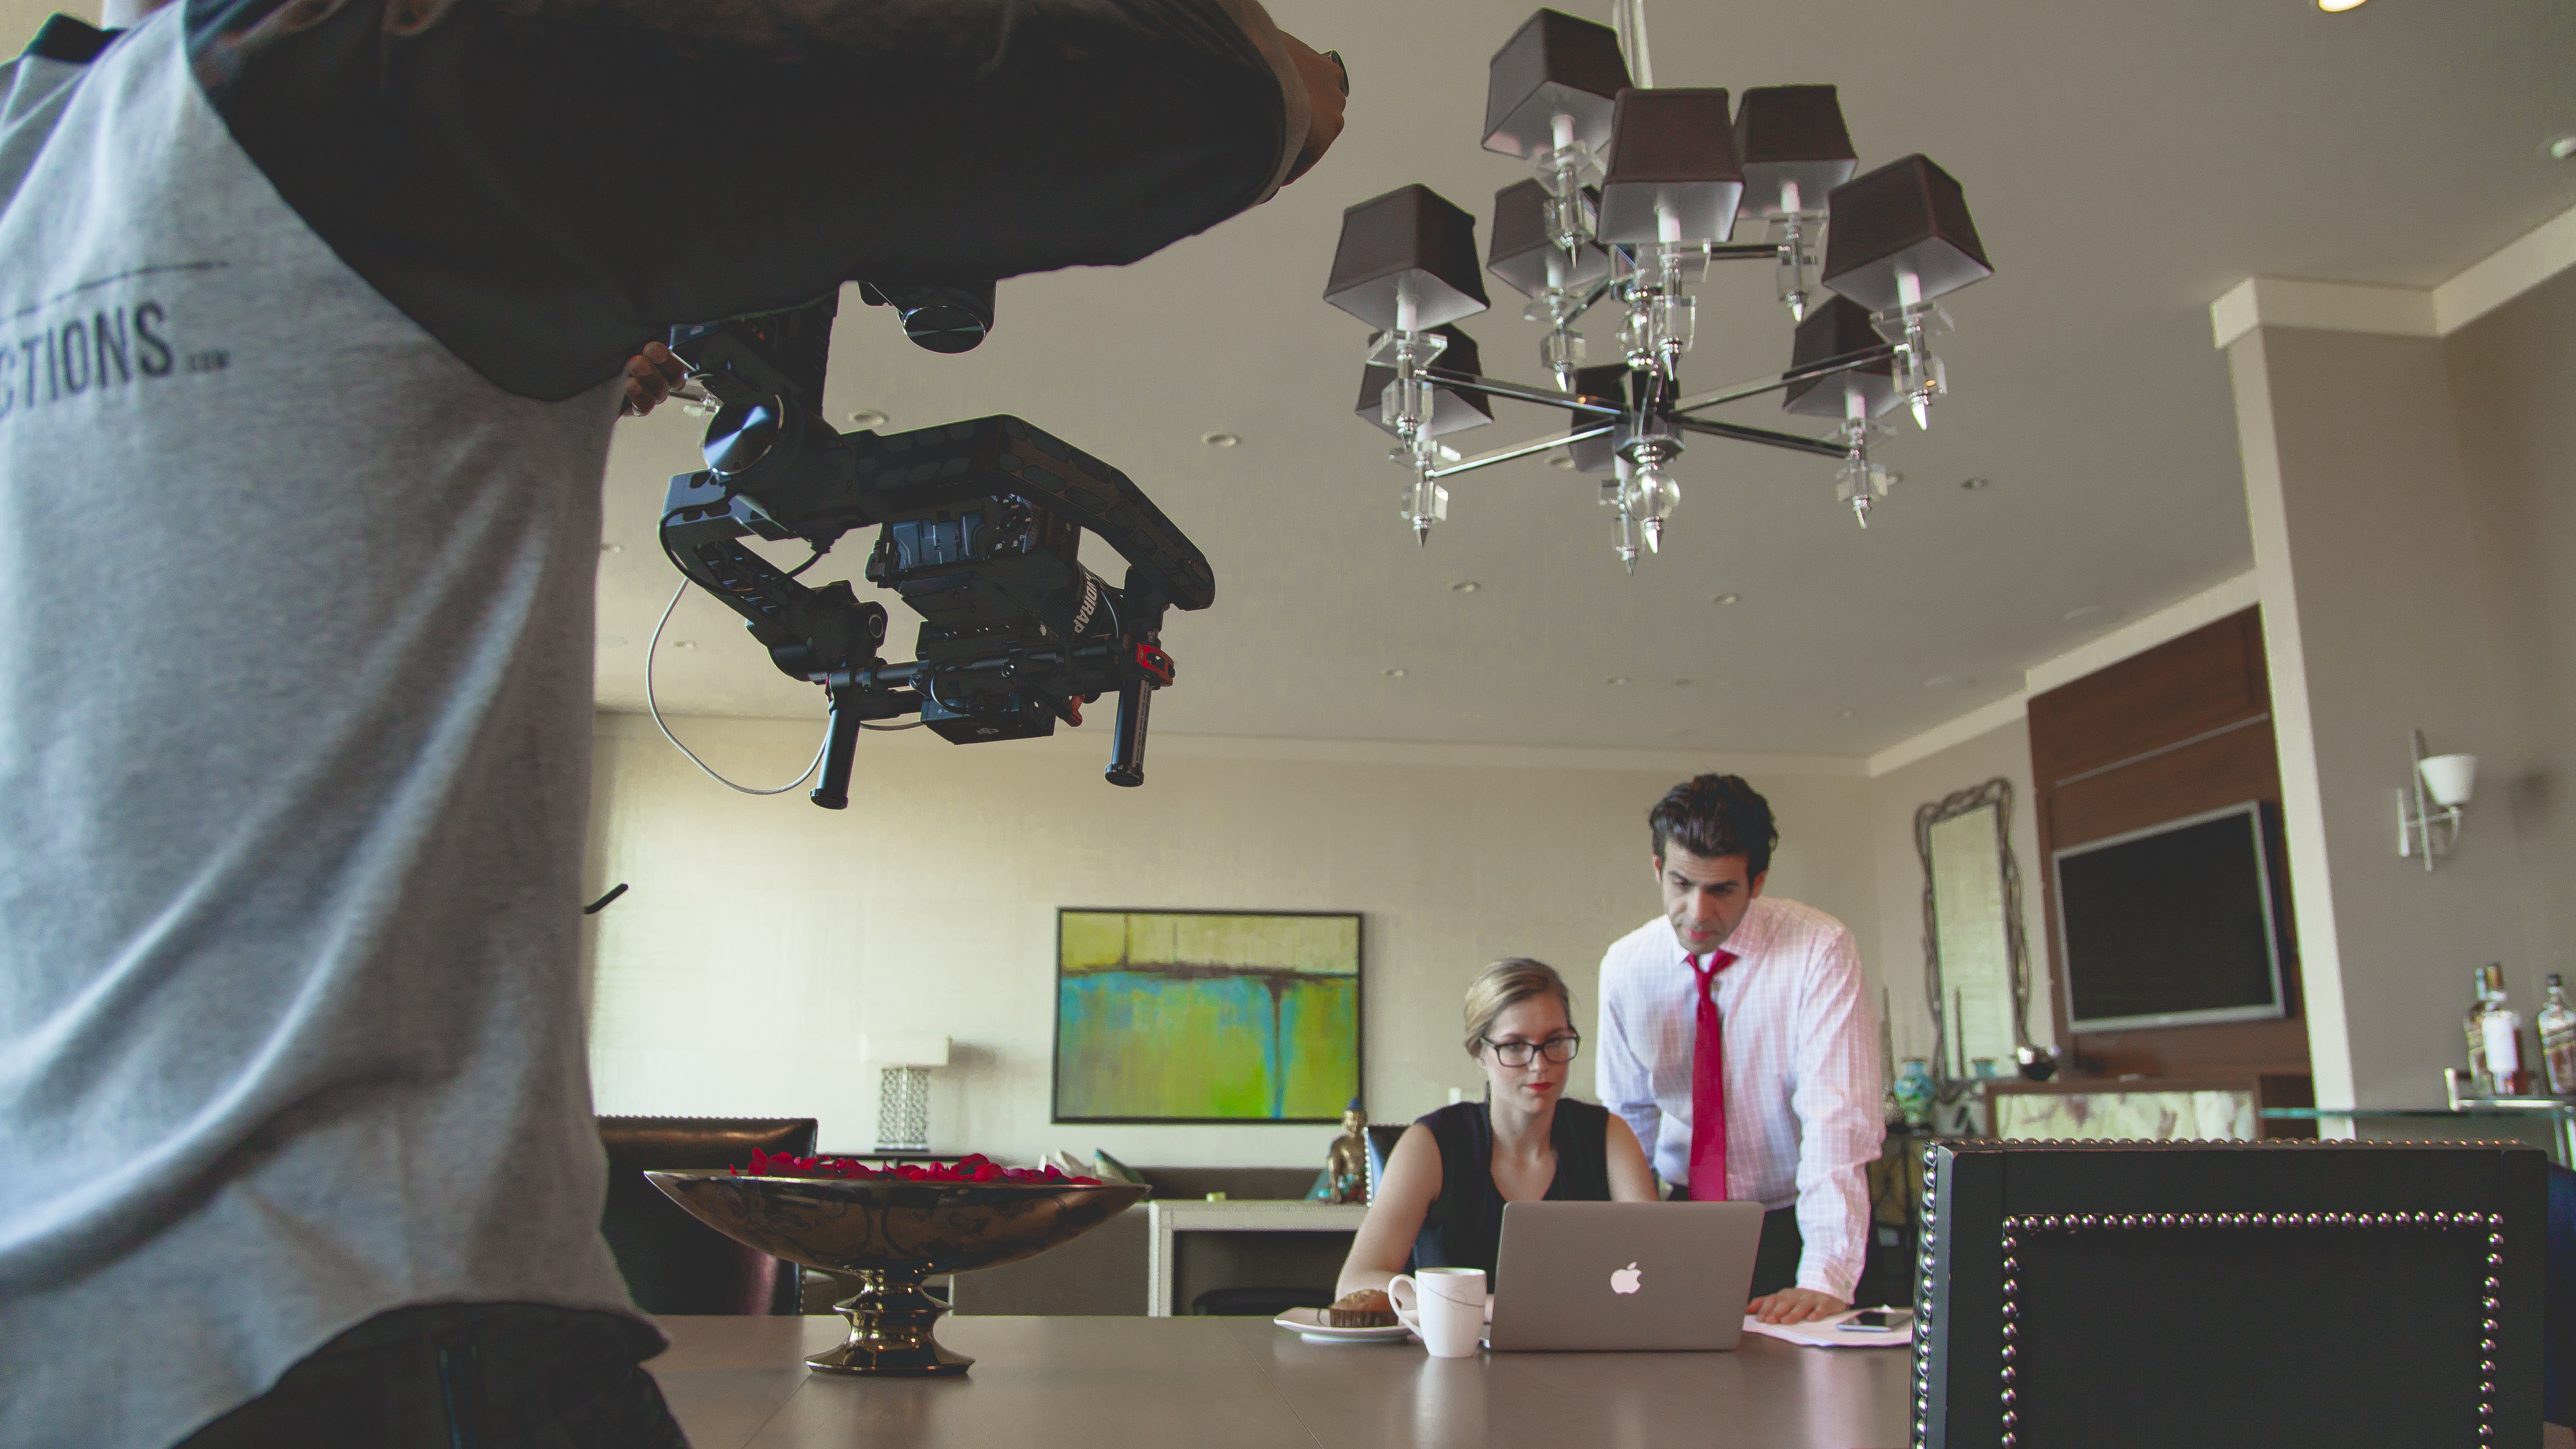
board, white, camera, retro, film, motion, hollywood, symbol, equipment, film camera, studio, industry, television, black, furniture, room, clap, reel, interior design, video camera, video, design, picture, media, commercial, sony, cinema, icon, production, movie, director, entertainment, actors, cinematography, clapper, filmstrip, film reel, movie camera, movie reel, video production, clapboard, ronin, stabilizer, a7s, gimbal, 3 axis